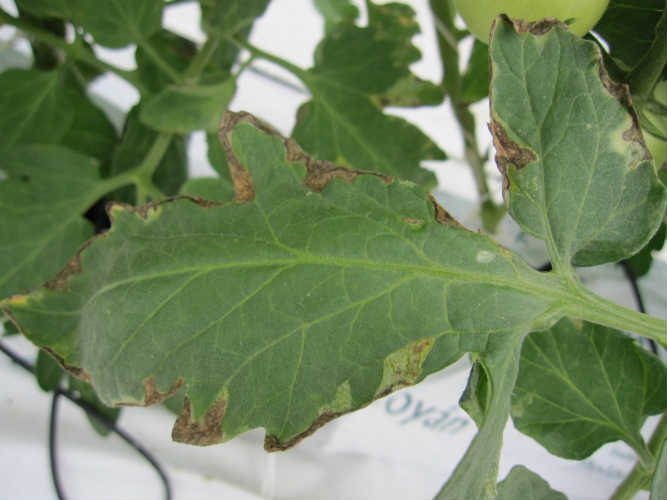
Labels: Tomato leaf bacterial spot, Tomato leaf bacterial spot